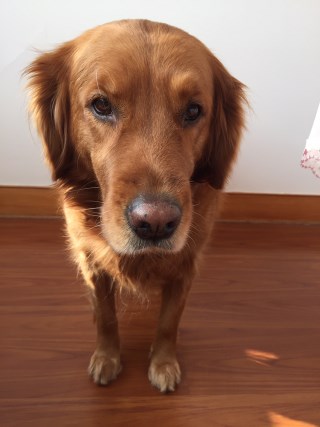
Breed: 5355-n000126-golden_retriever